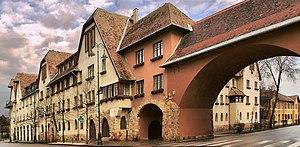
Wekerletelep est un quartier situé dans le 19ᵉ arrondissement de Budapest. Il tient son nom de Sándor Wekerle.